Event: Nepal Earthquake
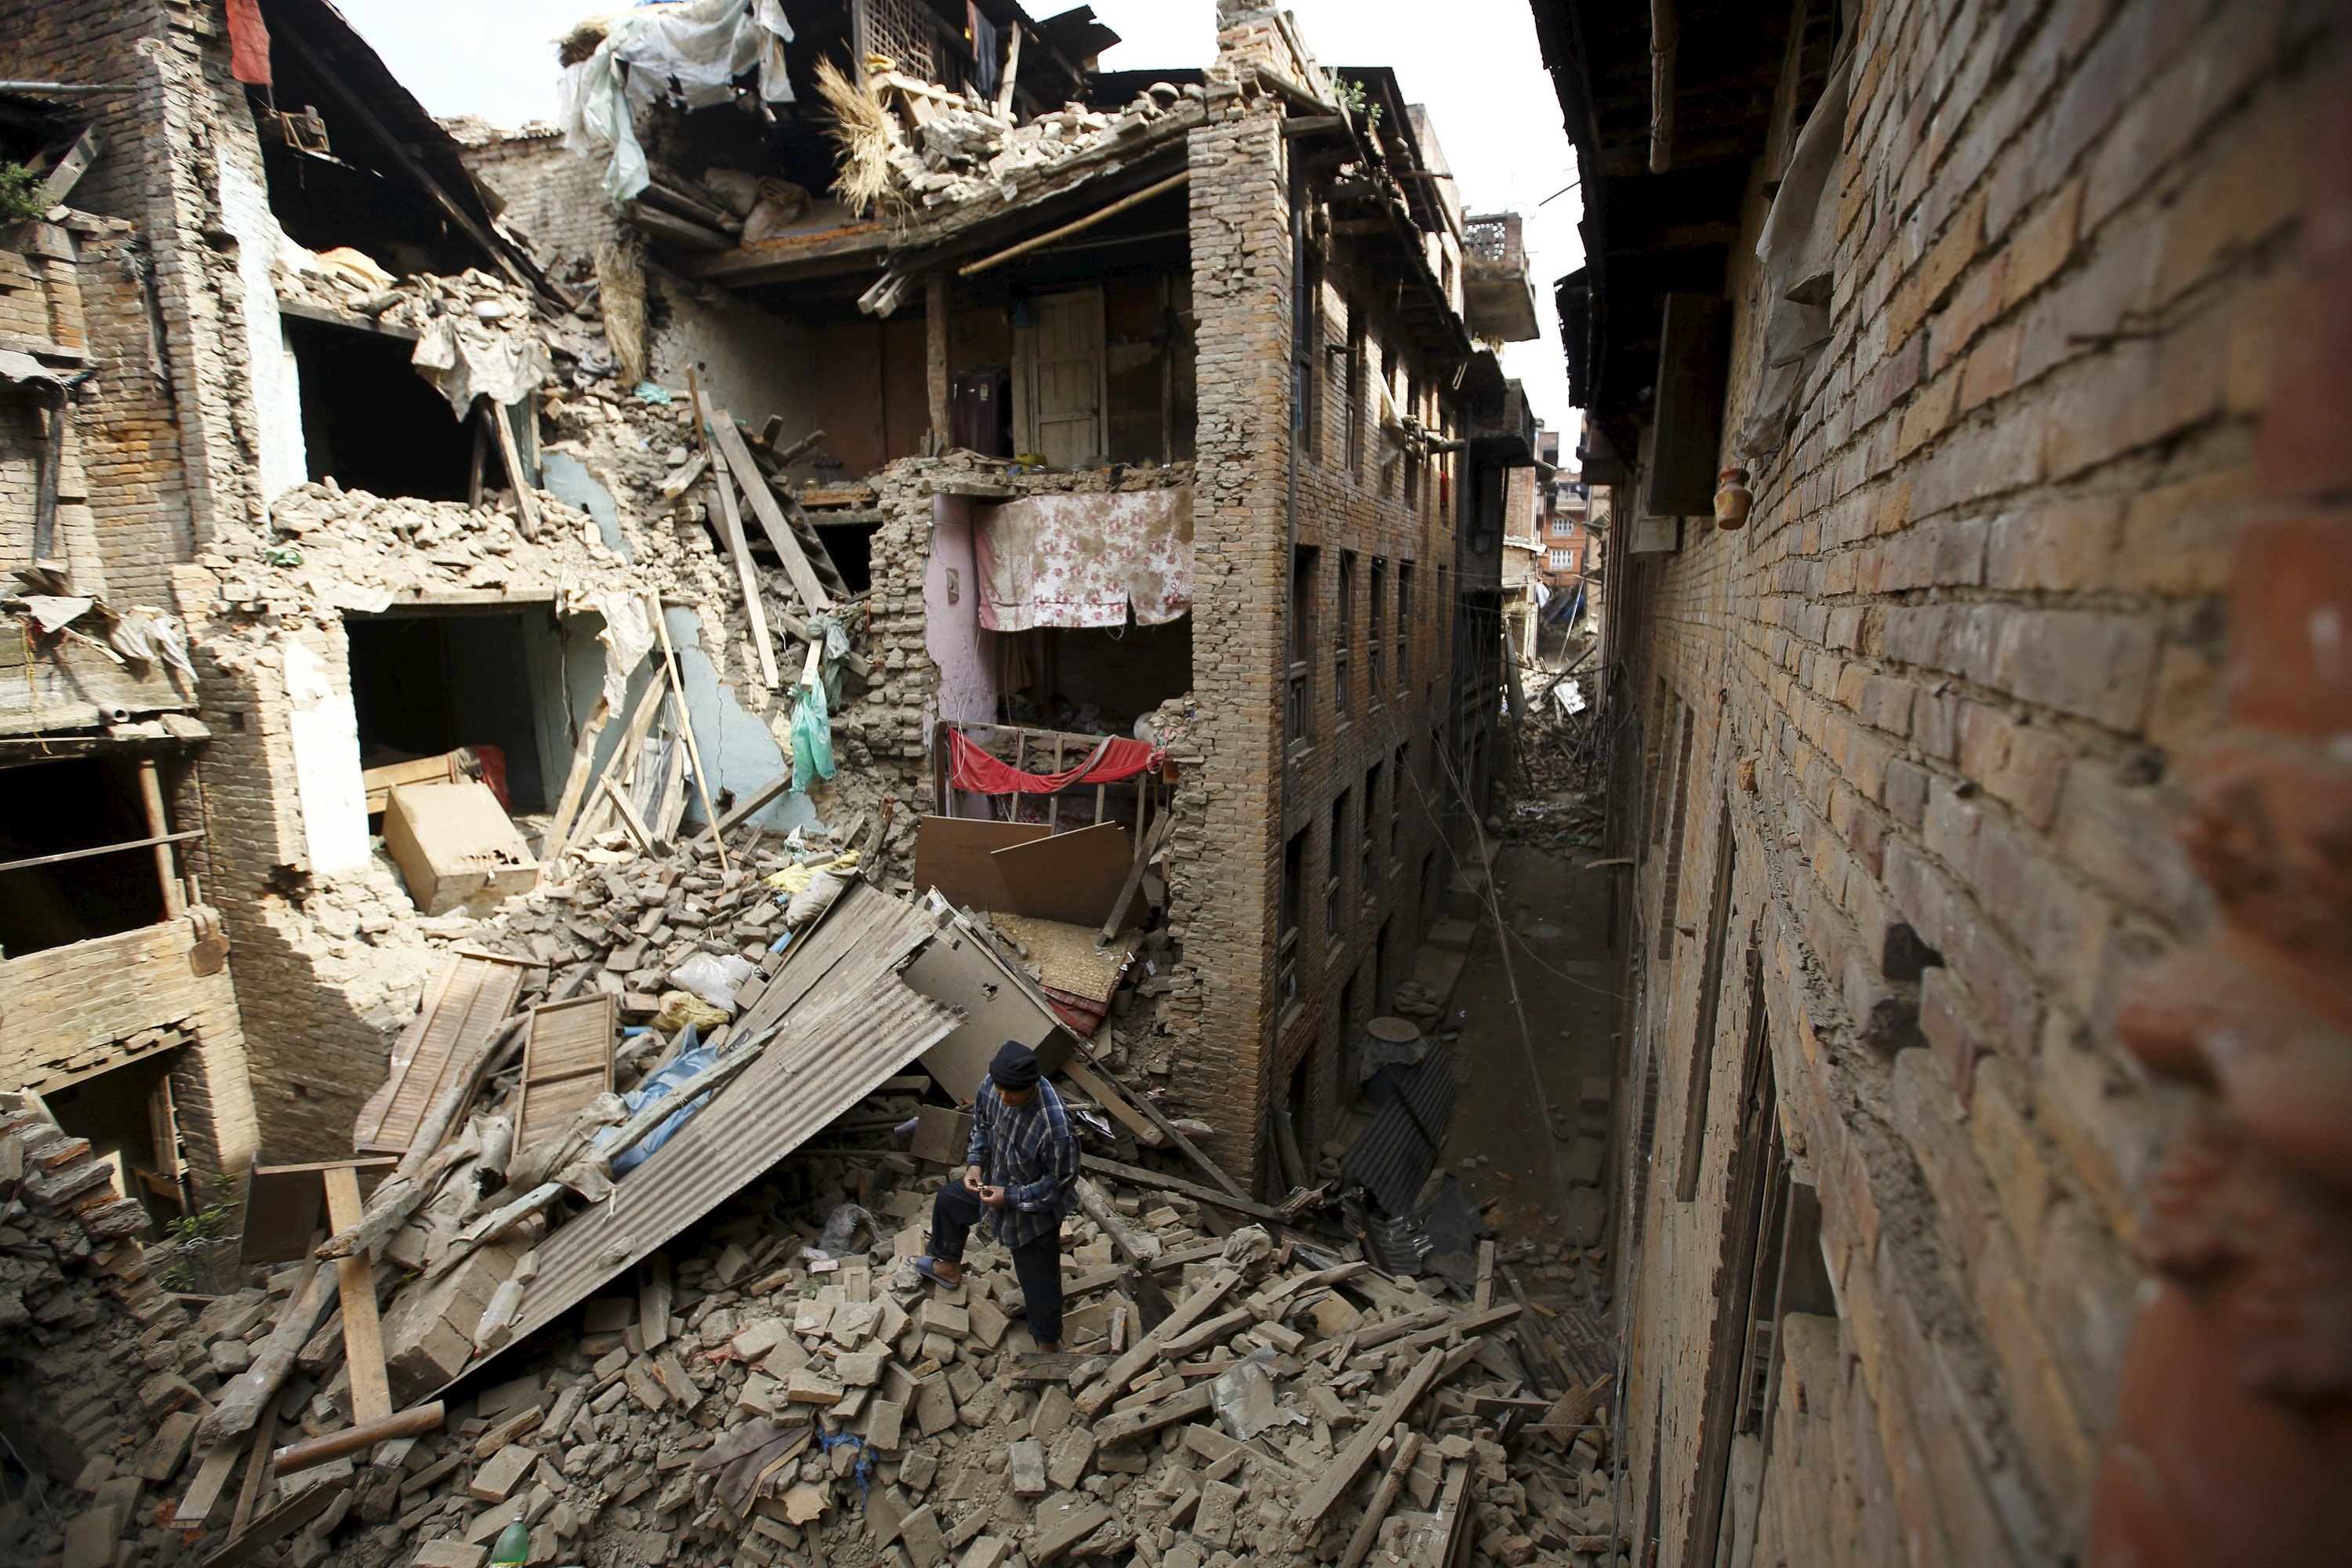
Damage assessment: damage